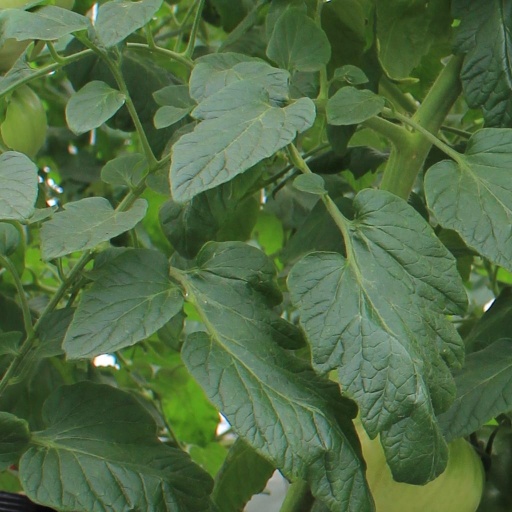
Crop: tomato